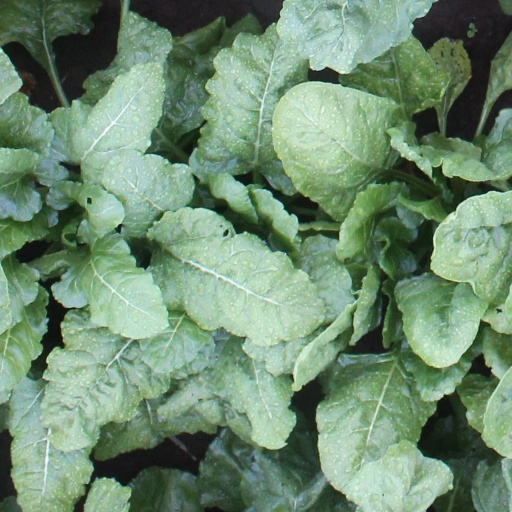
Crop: sugar beet